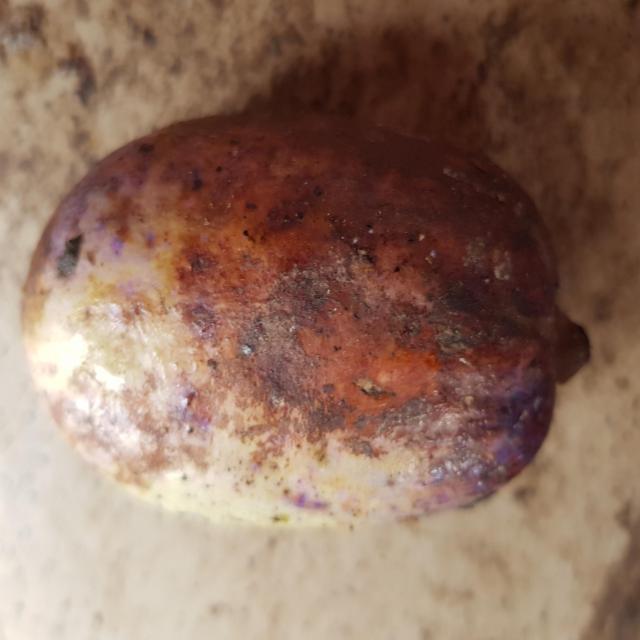
Plum grade: unripe